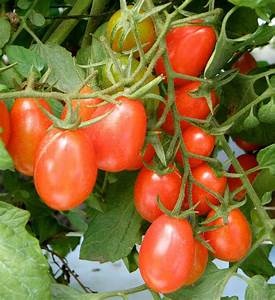
Label: tomato